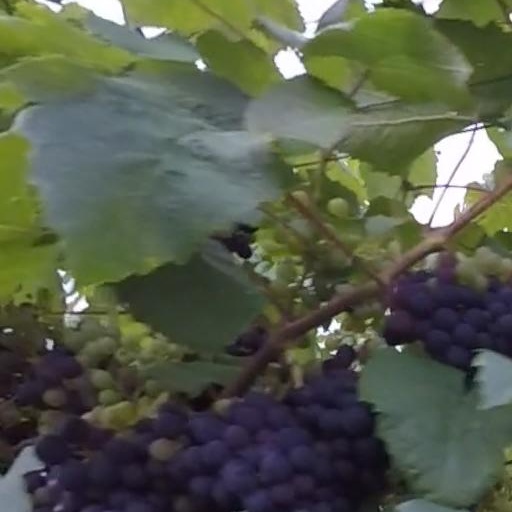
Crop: grape